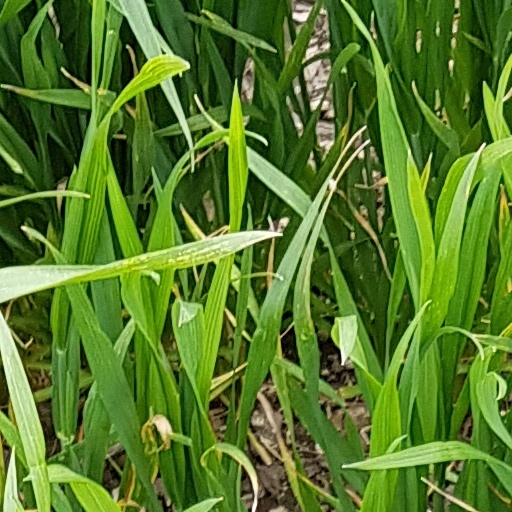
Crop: wheat